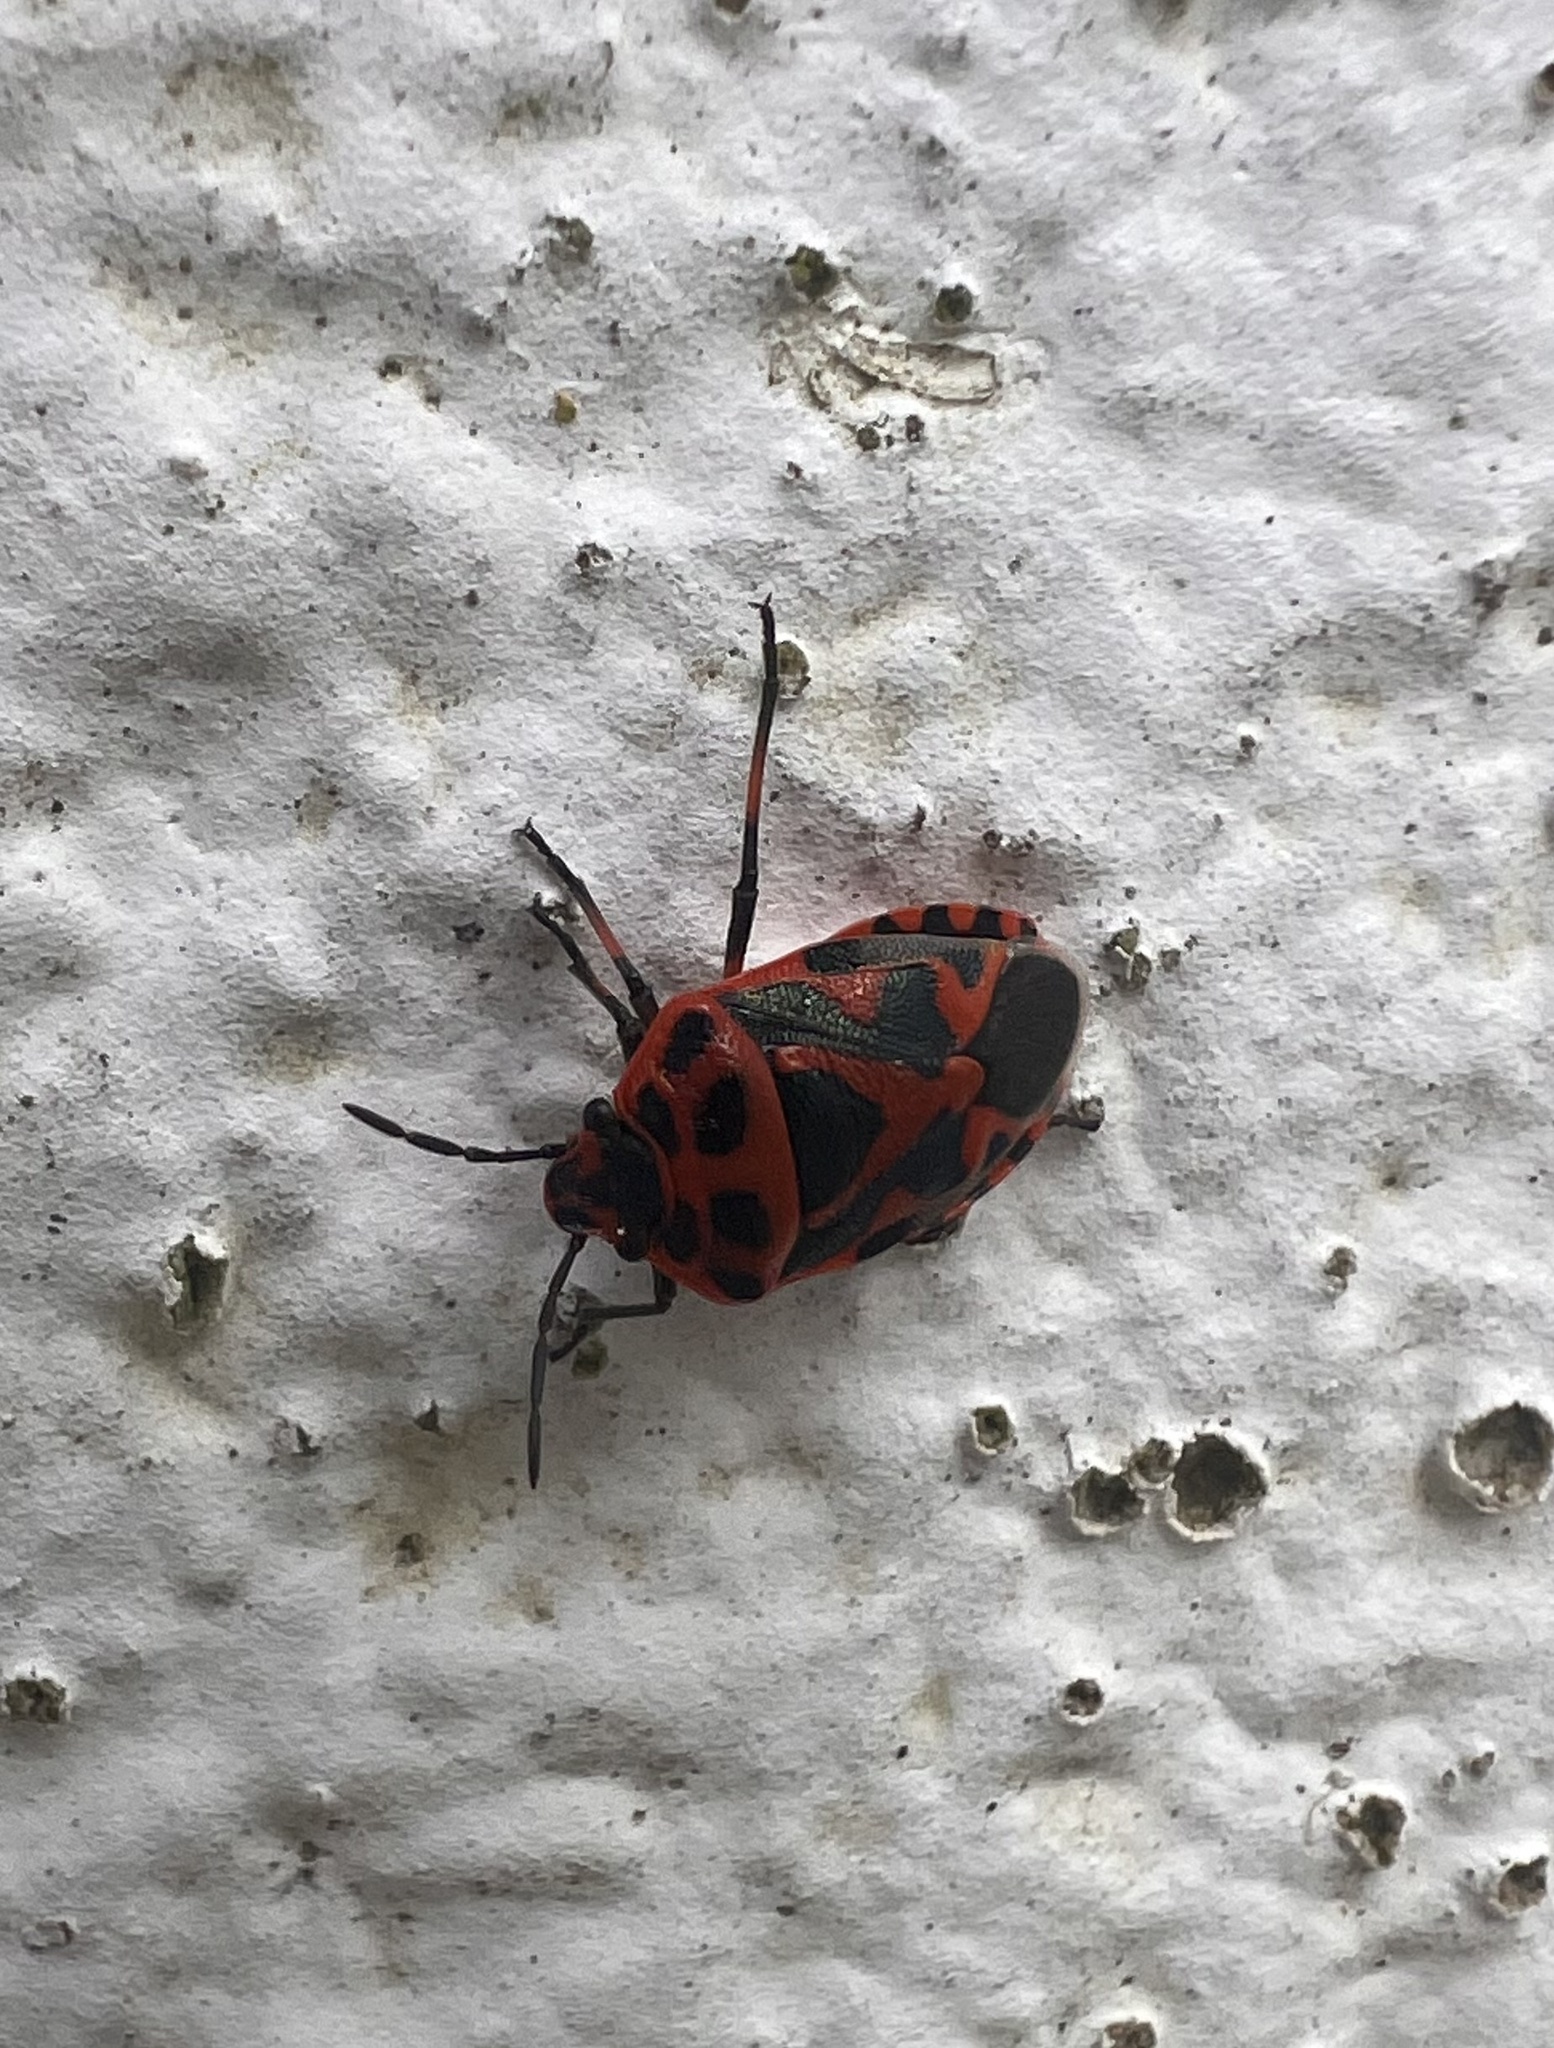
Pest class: stink_bug